Wu-Tang Clan

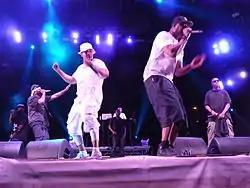
Wu-Tang Clan performing in Budapest in 2015

In March 2014 it was reported that in addition to work on "A Better Tomorrow", a Wu-Tang Clan compilation album entitled "The Wu – Once Upon A Time In Shaolin" had been recorded, with Wu-Tang-affiliated producer Cilvaringz as the primary producer instead of RZA. The album, a double album consisting of 31 tracks, was not given a conventional commercial release and only one copy has been produced; the copy toured in museums, art galleries and music festivals before being sold at a high price to a single individual. In August 2014, a reporter from "Forbes" traveled to Marrakech to meet Cilvaringz and hear a 51-second snippet of a song from the album, which featured Cher. The snippet was subsequently put on their website. The album is encased in a handcrafted silver-and-nickel box made by British-Moroccan artist Yahya and features never-before-heard music recorded over years. RZA stated he has been receiving multiple million dollar offers for the album. Despite the album's exclusivity it made an appearance in electronic dance music producer Skrillex's music video for his song "Fuck That" even though he did not purchase the project. The album was sold through Paddle8, an online auction house, for $2 million to Martin Shkreli. When the FBI arrested Martin Shkreli on December 17, 2015, they did not seize the Wu-Tang Clan album. Following the victory of Republican candidate Donald Trump in the 2016 U.S. presidential election, Shkreli broadcast excerpts from the album on streaming platforms Periscope and Hitbox.tv.